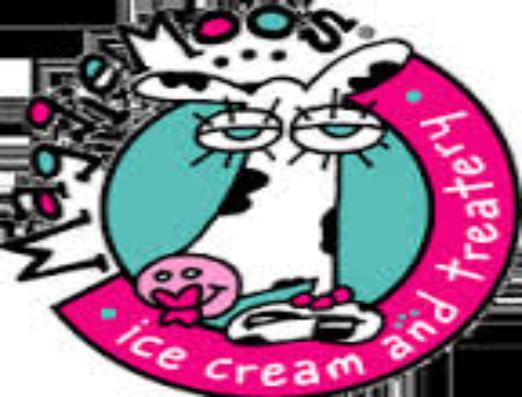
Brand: MaggieMoo's Ice Cream and Treatery
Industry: Food